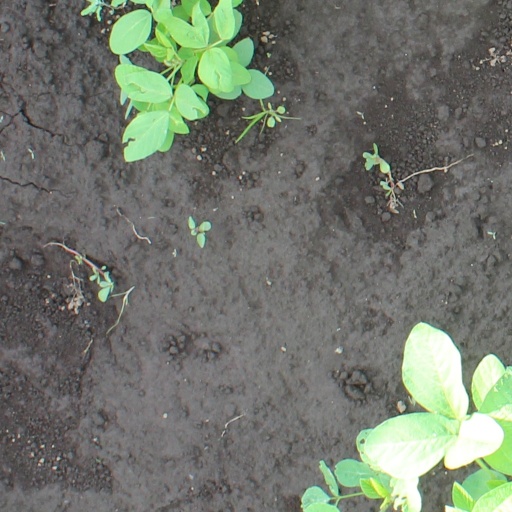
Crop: soybean